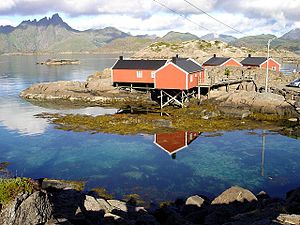
Rorbu
"Rorbu er en sæsonbolig for fiskere i Norge, normalt beliggende i et fiskevær. Første del af ordet rorbu kommer fra ""at ro"", og bu betegner et hus. Rorbuer var særlig vigtige på det tidspunkt, hvor fiskeriet blev drevet fra åbne både. Rorbuer og fiskevær var knyttet til det store regelmæssige vinterfiskeri af torsk, først og fremmest fra Sunnmøre og nordover. Rorbu er oprindelig et nordnorsk begreb, mens man på Romsdalskysten brugte betegnelsen fiskarstove.